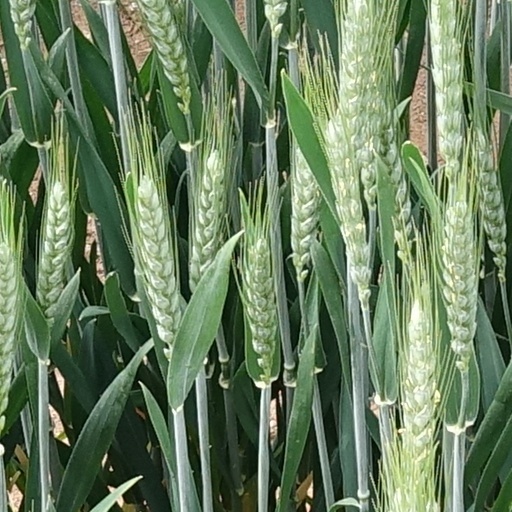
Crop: wheat